String Quartet No. 22 (Mozart)

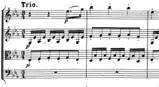
The of Trio

The original minuet, discovered in 1991 ("see above)" is noticeably different, stylistically. It is built upon a lilting theme in B-flat major, it whereas the minuet that Mozart decided to include begins with a forte B-flat major chord. The original minuet also lacks a trio, the middle section of the movement commonly included in the 18th century, which may be one of the reasons that Mozart decided to rewrite the movement.